Clemence–Irons House

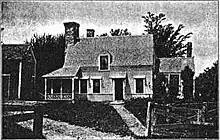
The Irons house pictured in 1902 prior to restoration

Richard Clemence, a farmer, constructed the Clemence–Irons House in 1691. Passing through a series of owners in the 18th, 19th, and 20th centuries, the house had grown to 13 rooms by 1938, when it was purchased by Henry Sharpe and his sisters, Ellen Sharpe and Louisa Sharpe Metcalf. Additions by this time included a one-story parlor with a separate fireplace at the north end, a second lean-to with kitchen, bath and stair hall and two bedrooms, a one-story ell at the southwest corner, and a front hall and porch at the southeast corner.